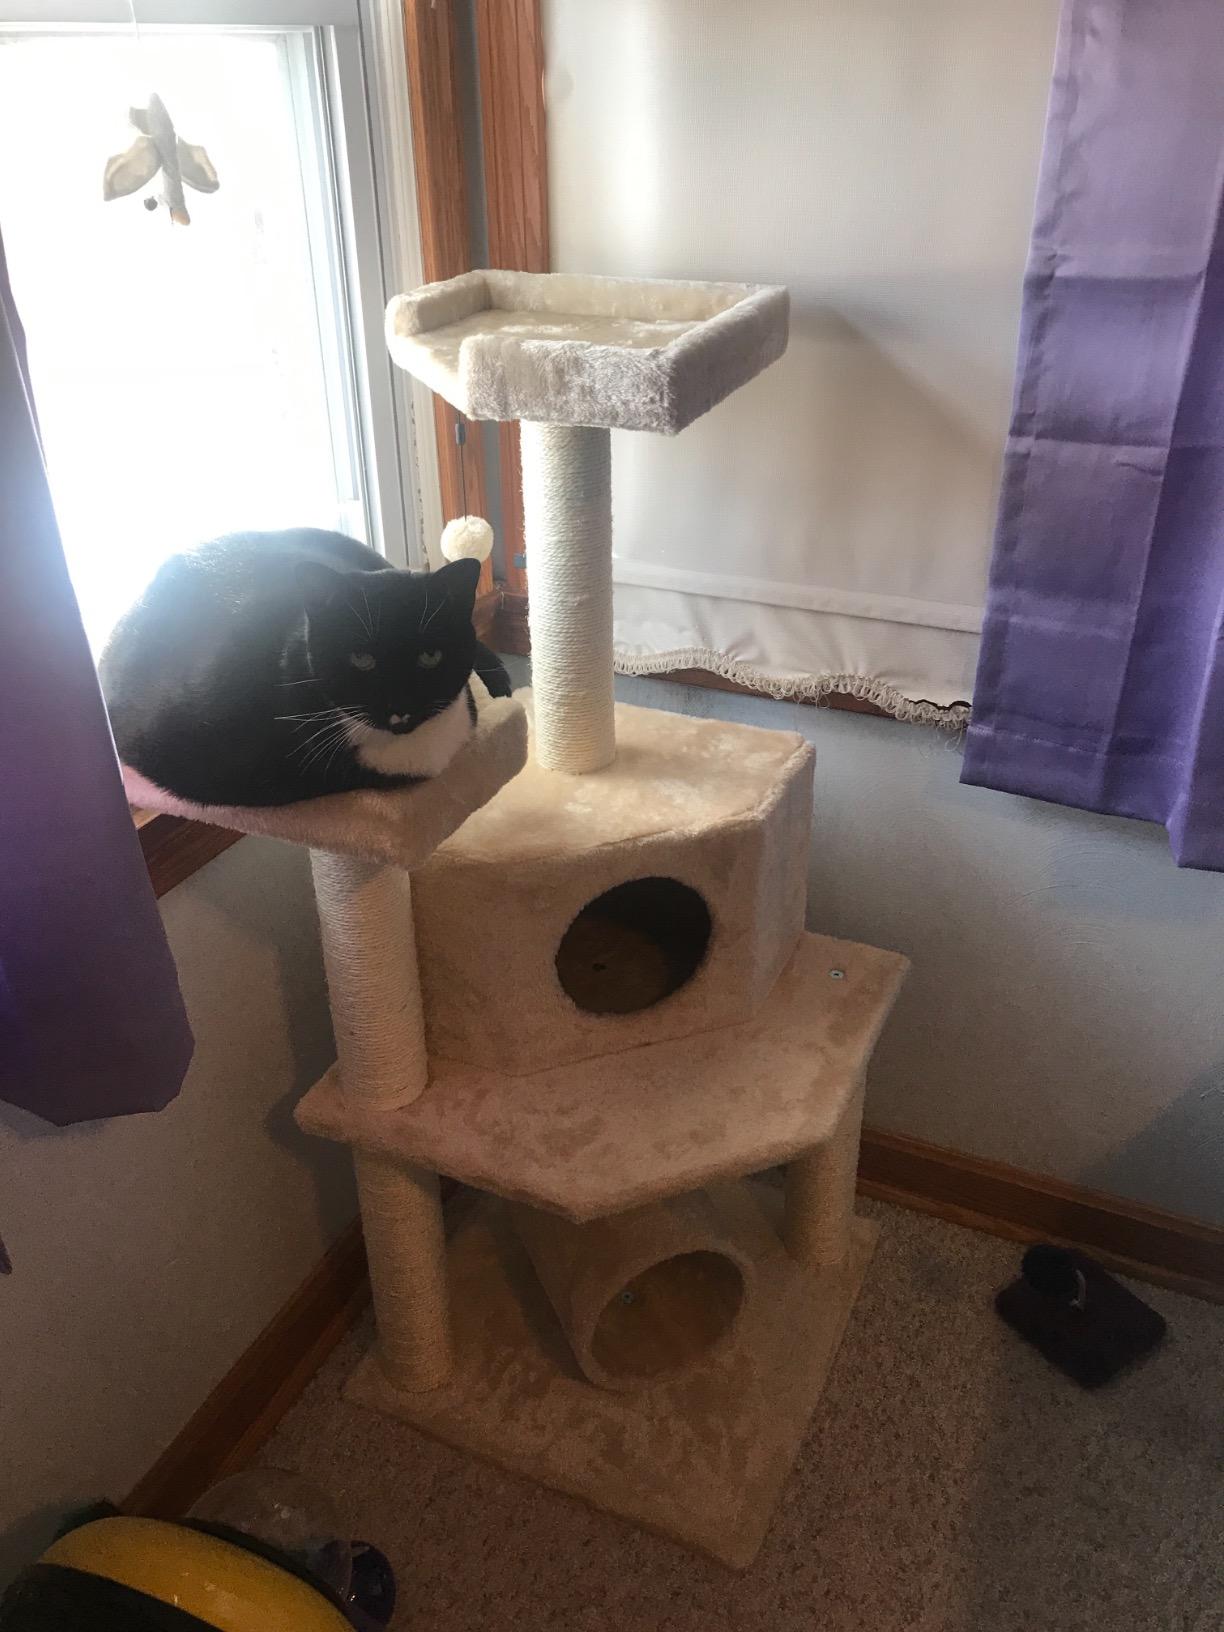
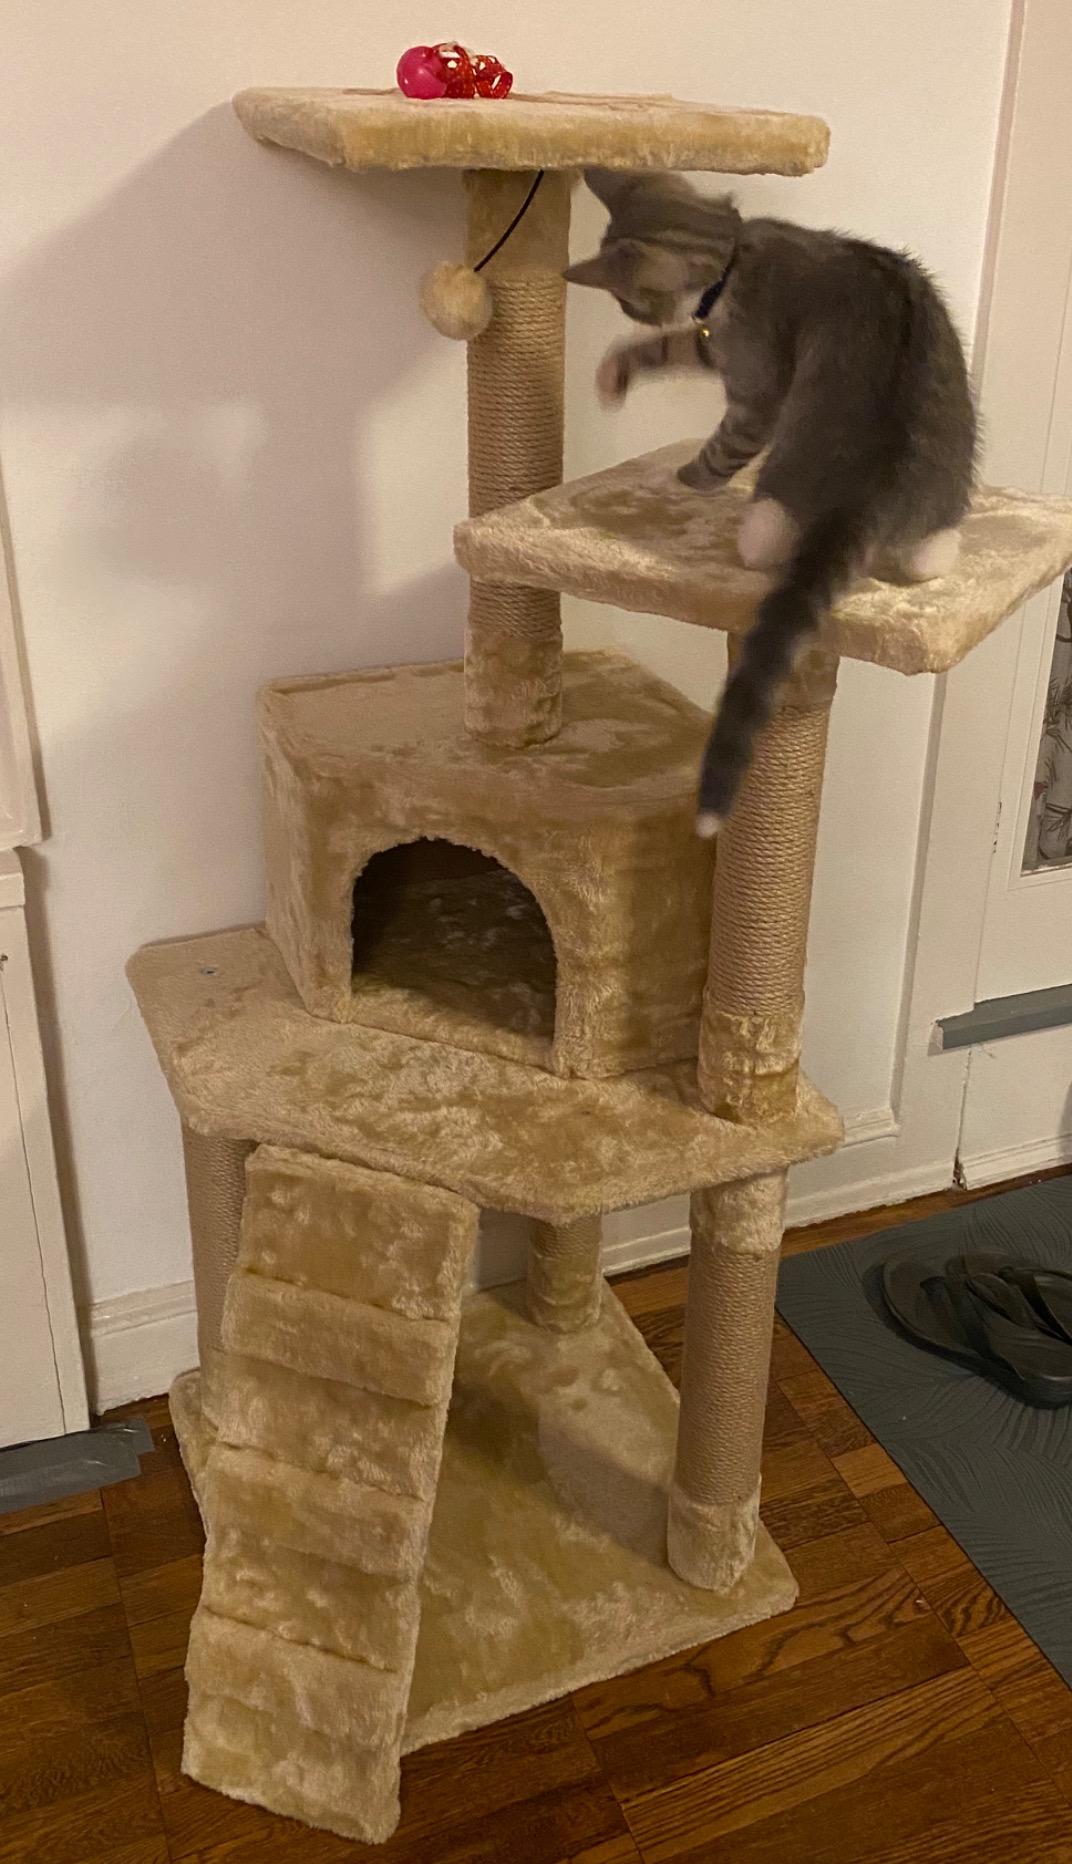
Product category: items_cat tree
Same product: no